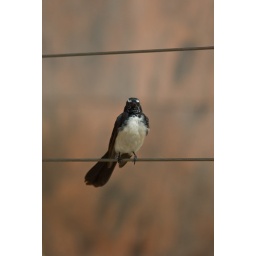
A willy wagtail on a wire (Rhipidura leucophrys) spotted along the riverside walkway, near the Eagle street pier in Brisbane